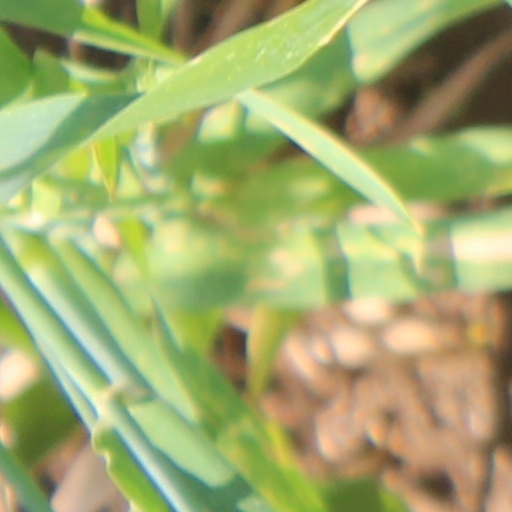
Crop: wheat